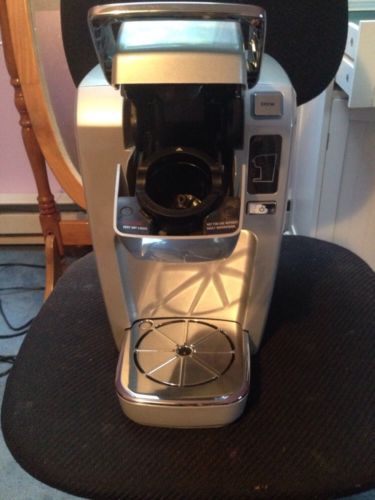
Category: coffee maker